Battle of Elsenborn Ridge

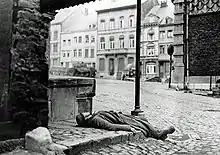
A dead German soldier lies on a corner in Stavelot, Belgium, on 2 January 1945.

On 20 December, bolstered by reinforcements from the 12th Volksgrenadier Division, the Germans attacked from the south and east. This assault also failed. On 21 December, the Germans tried to bypass Dom Butgenbach to the southwest. A few German armored units penetrated Butgenbach, but the 2nd Battalion, assisted by some reinforcements, stopped them again.